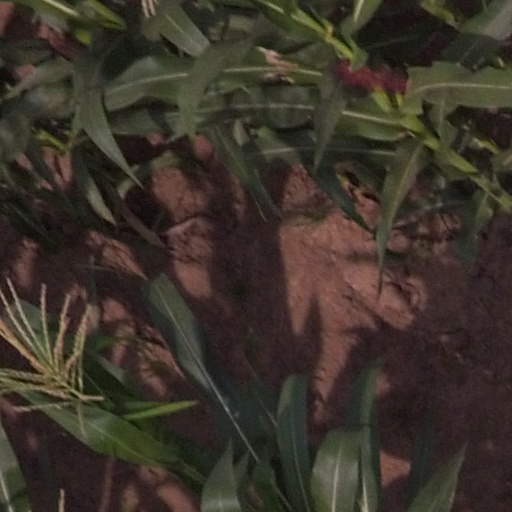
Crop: maize; corn